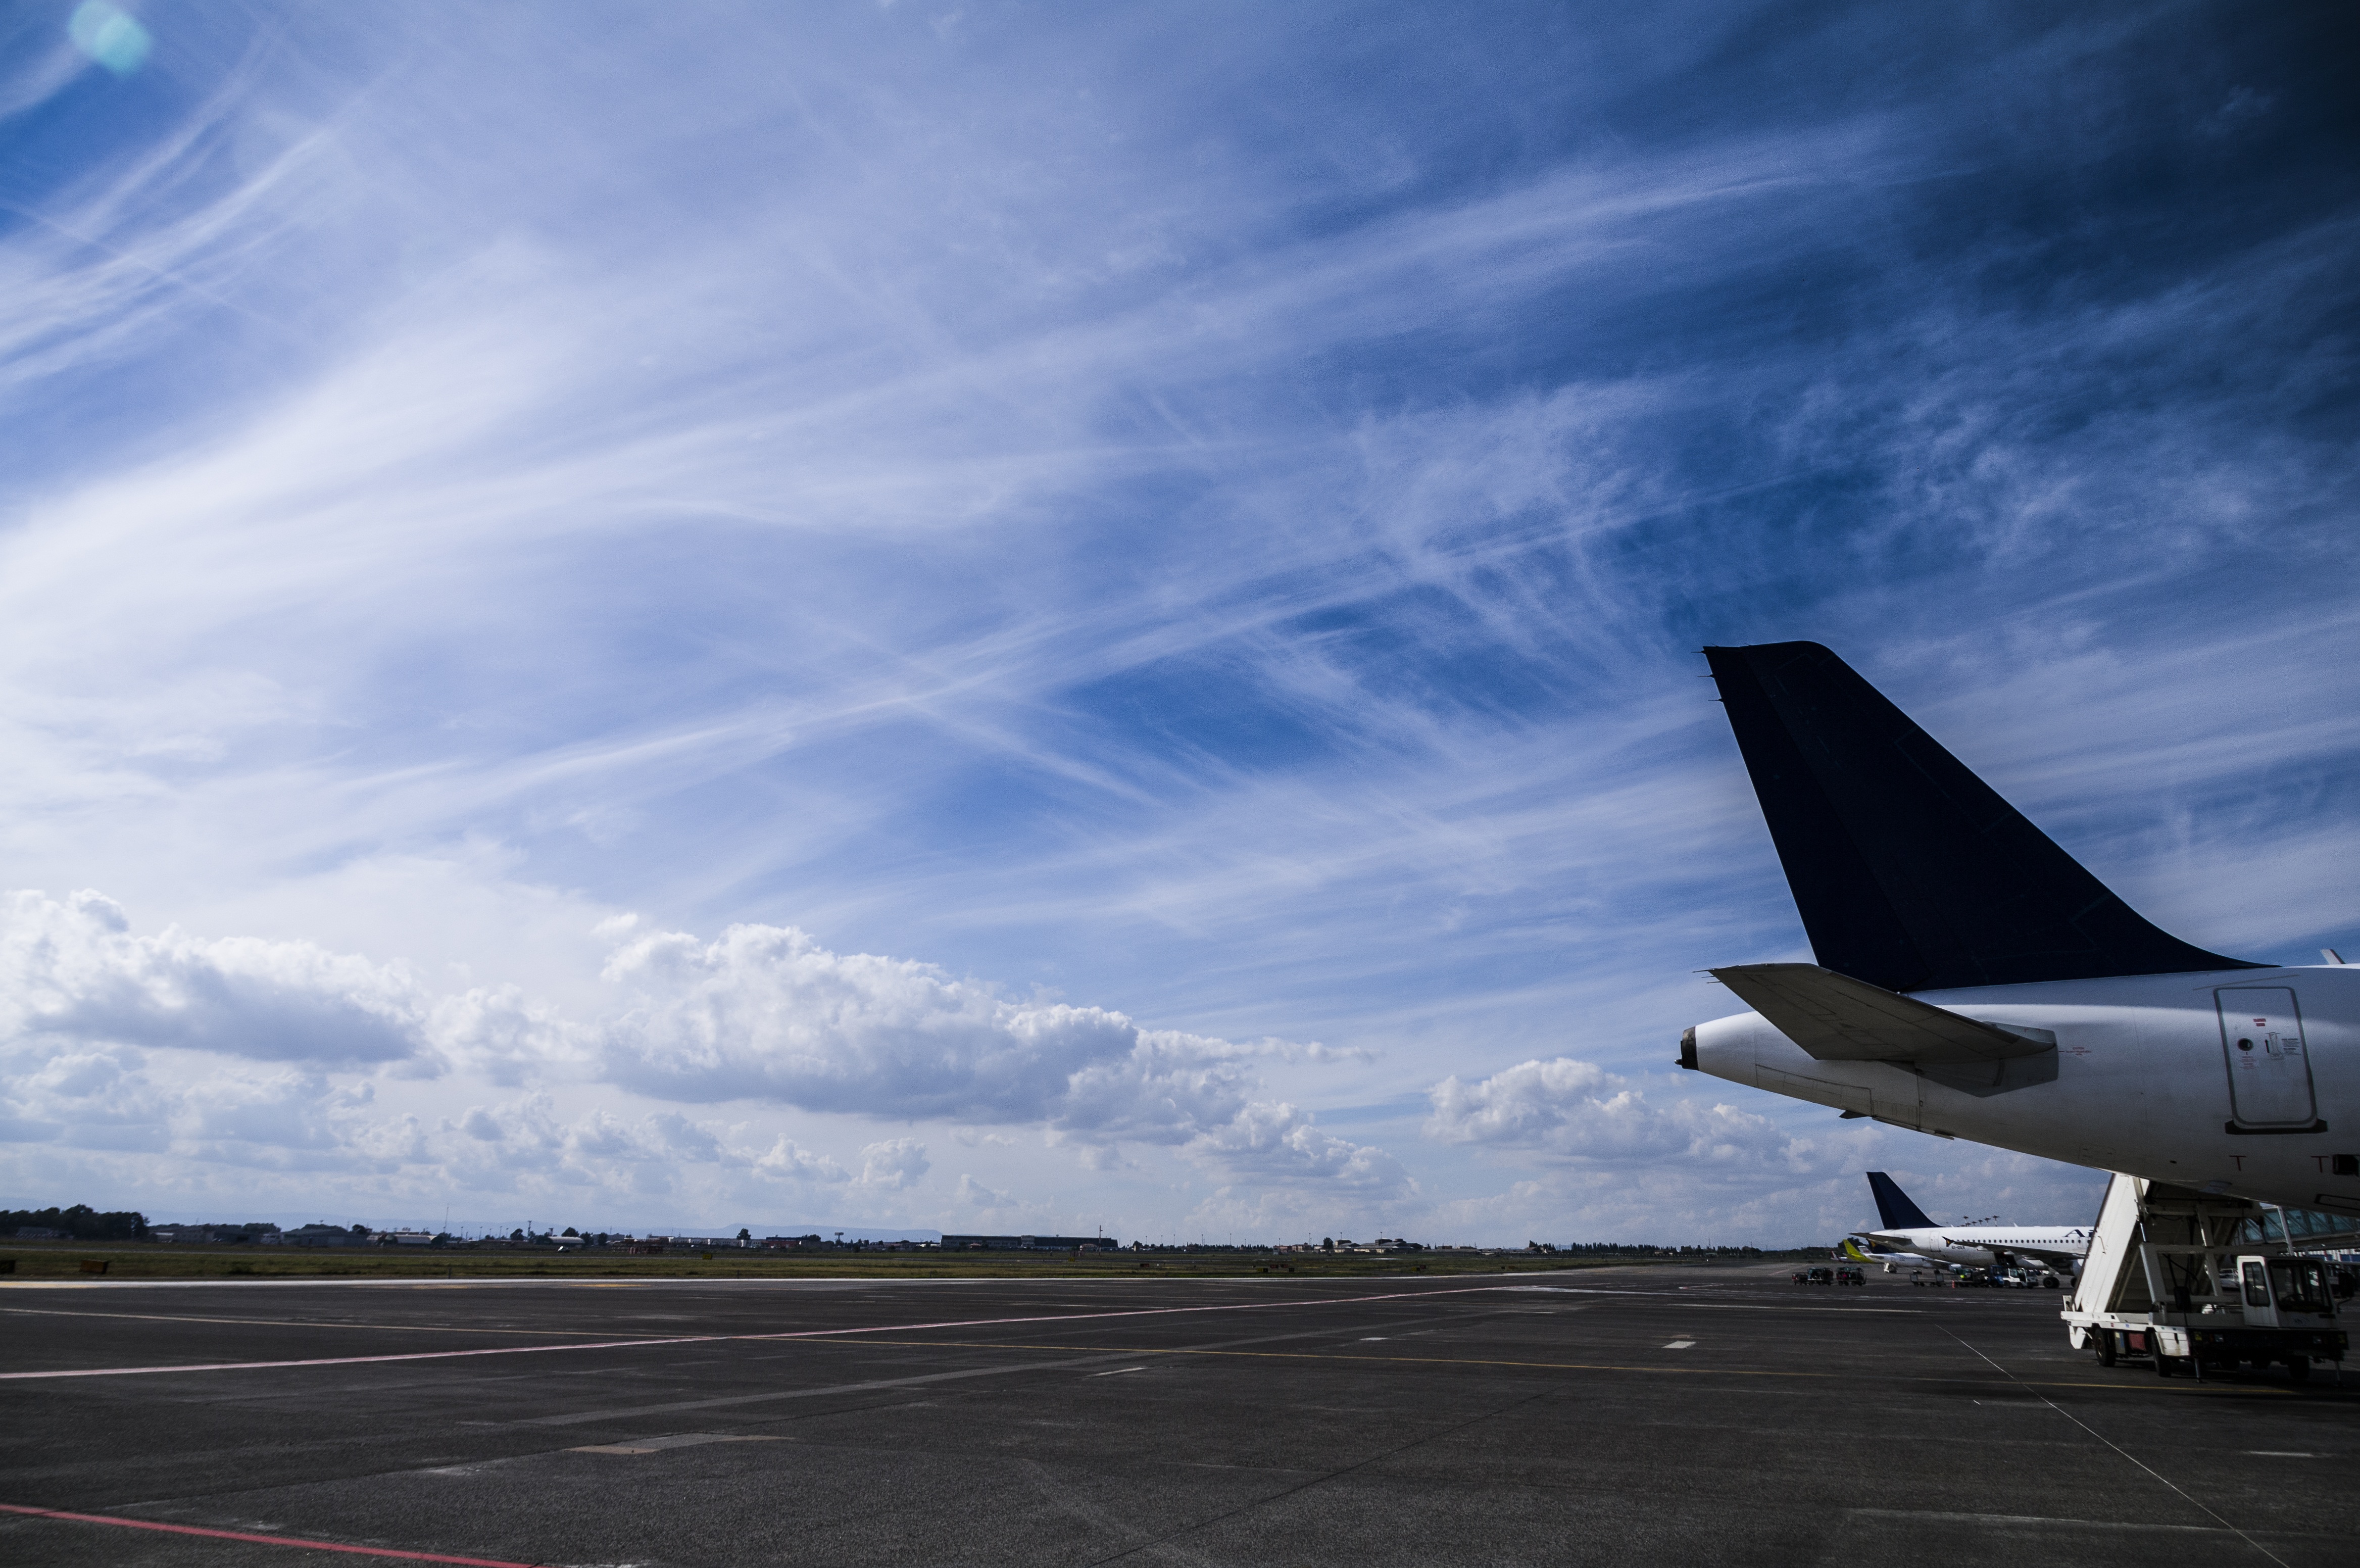
wing, cloud, sky, airplane, aircraft, vehicle, airline, aviation, flight, tail, airliner, runway, takeoff, air force, jet aircraft, cirrus clouds, fighter aircraft, military aircraft, air travel, atmosphere of earth, mcdonnell douglas fa 18 hornet